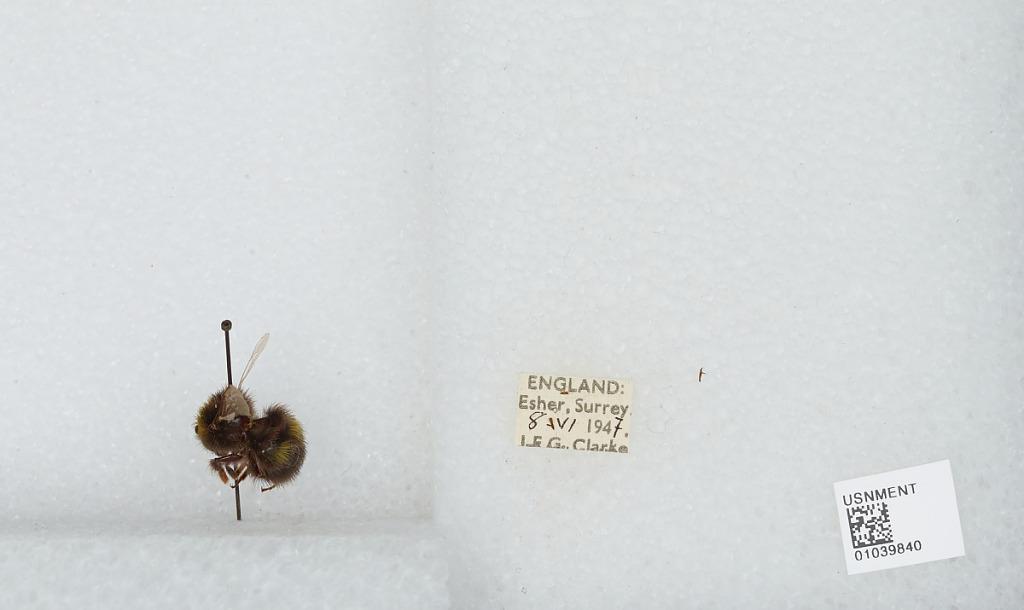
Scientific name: Bombus (Pyrobombus) pratorum (Linnaeus)
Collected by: J. Clarke
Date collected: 1947-6-8
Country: United Kingdom
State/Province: England
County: Surrey
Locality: Esher
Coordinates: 51.3691, -0.365